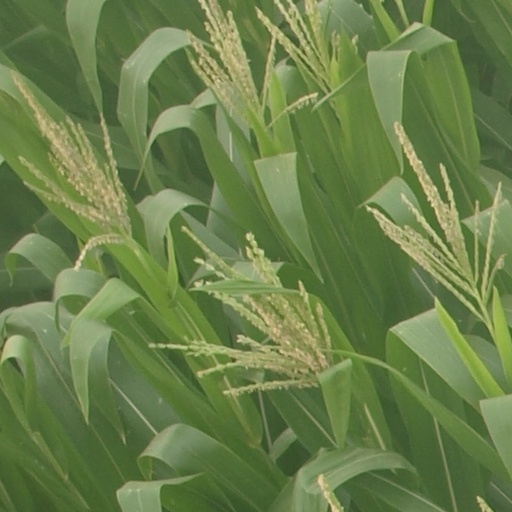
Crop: maize; corn